Climax mine

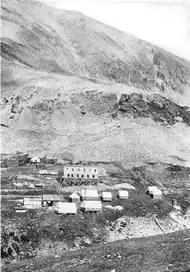
Climax molybdenum mine, Colorado, circa 1924 (USGS photo)

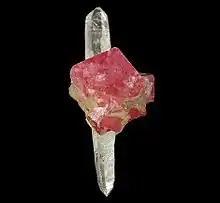
Rhodochrosite on a Quartz "spear", from Climax mine

The Climax mine, located in Climax, Colorado, United States, is a major molybdenum mine in Lake and Summit counties, Colorado. The operations encompass approximately 14,350 acres, consisting primarily of patented mining claims and other fee lands.